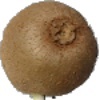
Label: kiwi